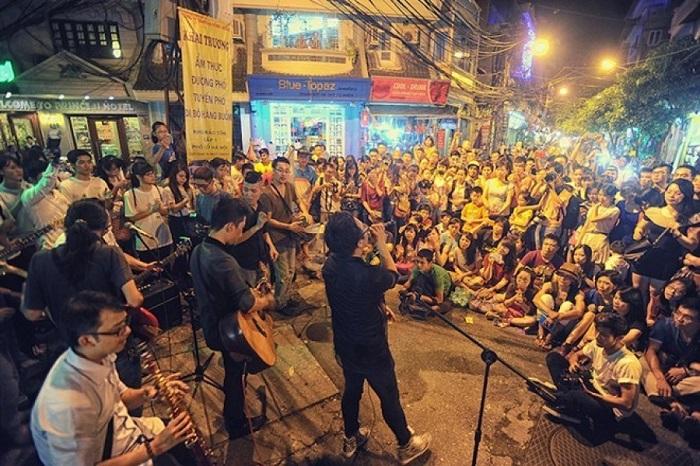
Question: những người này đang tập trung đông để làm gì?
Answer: để xem một buổi biểu diễn của một nhóm nhạc đường phố